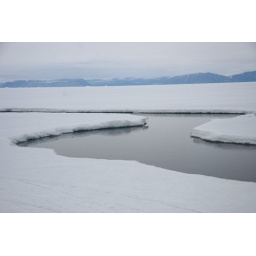
A major challenge for us to cross the frozen ocean is to find a way around those crevasses.